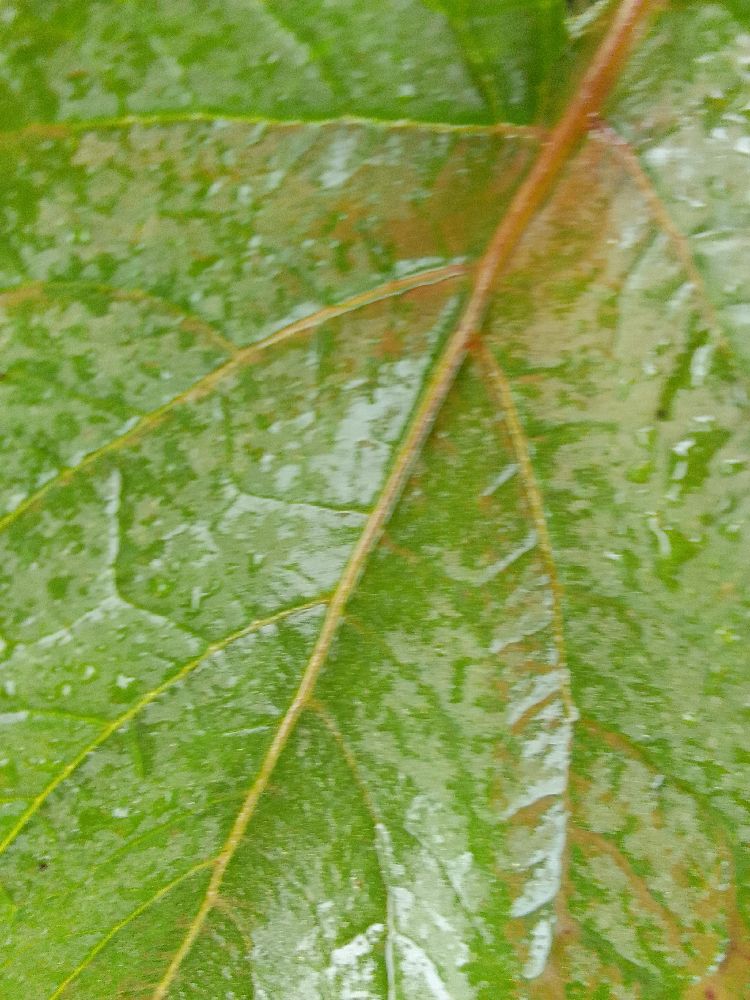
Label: Healthy